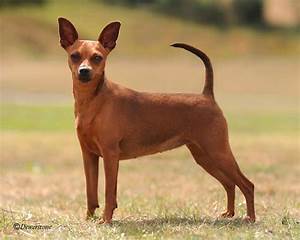
Label: dog